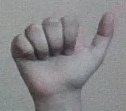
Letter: dhad